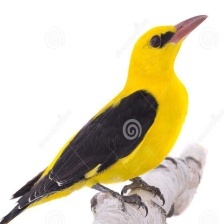
Species: EURASIAN GOLDEN ORIOLE
Scientific name: ORIOLUS ORIOLUS